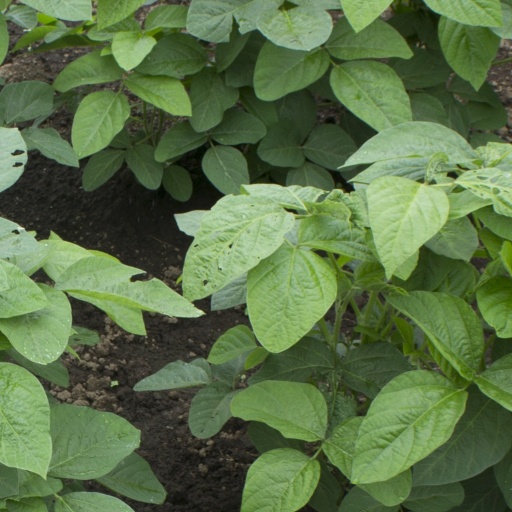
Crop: soybean